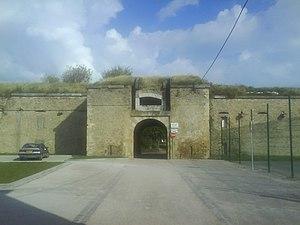
La Porte de Boulogne, qui donne accès par le Sud à la Citadelle de Calais Informations Description Photo de La Porte de Boulogne, de la Citadelle de Calais. DatePhoto prise le 11/09/2008 à 10:57 à Calais.SourceOwn work by the original uploaderAuthorfr:Utilisateur:Davy-62Permission(Reusing this file) Publié sous CC-BY-SA-2.0 Object location50°
Cet article recense les monuments historiques français classés en 1939.
Cet article recense une partie des monuments historiques du Pas-de-Calais, en France.
La citadelle de Calais est une forteresse construite, sur les ruines de l'ancien château médiéval datant du XIIIᵉ siècle et qui défendait la ville de Calais.